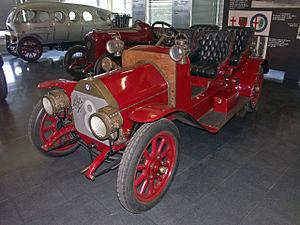
Le Musée historique Alfa Romeo regroupe les automobiles conçues et produites par le constructeur milanais au cours de son histoire ainsi que les moteurs d'avions et de course fournis à plusieurs écuries.
L'A.L.F.A. 12 HP est la seconde voiture automobile créée par le nouveau constructeur italien A.L.F.A. - Alfa Romeo en 1910.
L' A.L.F.A. 15 HP est une voiture de taille moyenne produite entre 1911 et 1913 par A.L.F.A., une société qui deviendra plus tard Alfa Romeo, de 1911 à 1913.